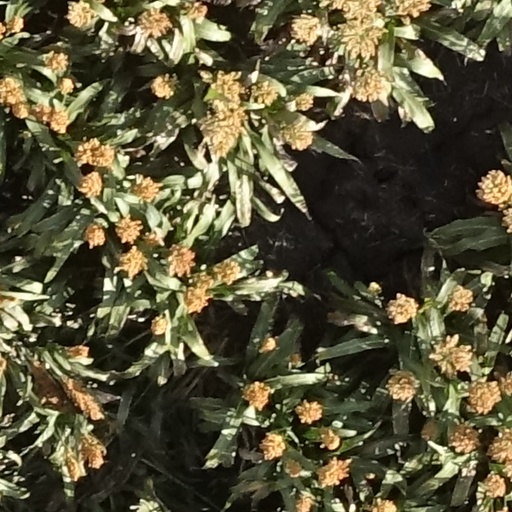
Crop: sorghum